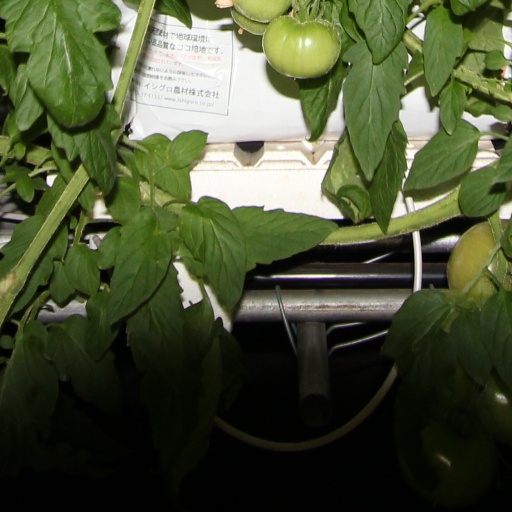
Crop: tomato